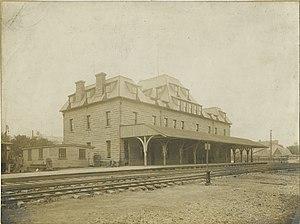
La Railway Coastal Museum est un musée ferroviaire à Saint-Jean de Terre-Neuve. L’ancienne gare ferroviaire est érigée par le chemin de fer Newfoundland Railway, construite de 1901 à 1903. Elle ouvre au service ferroviaire en 1903.